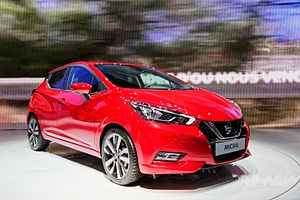
Nissan Micra / Micra (K14, 2017−)
Nissan Micra K14 på Paris Motor Show 2016
Nissan Micra er en siden 1982 i flere generationer fremstillet minibil fra den japanske bilfabrikant Nissan.